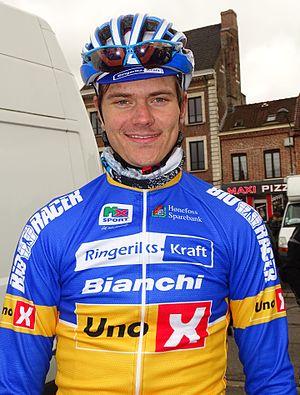
Reportage réalisé le dimanche 6 mars à l'occasion du départ et de l'arrivée du Grand Prix de Lillers-Souvenir Bruno Comini 2016 à Lillers, Pas-de-Calais, Nord-Pas-de-Calais, France.
L'équipe cycliste Ringeriks-Kraft est une équipe cycliste norvégienne ayant le statut d'équipe continentale.
Syver Westgaard Waersted, né le 8 août 1996 à Porsgrunn, est un coureur cycliste norvégien. Il évolue au sein de l'équipe Uno-X Norwegian Development depuis 2018.